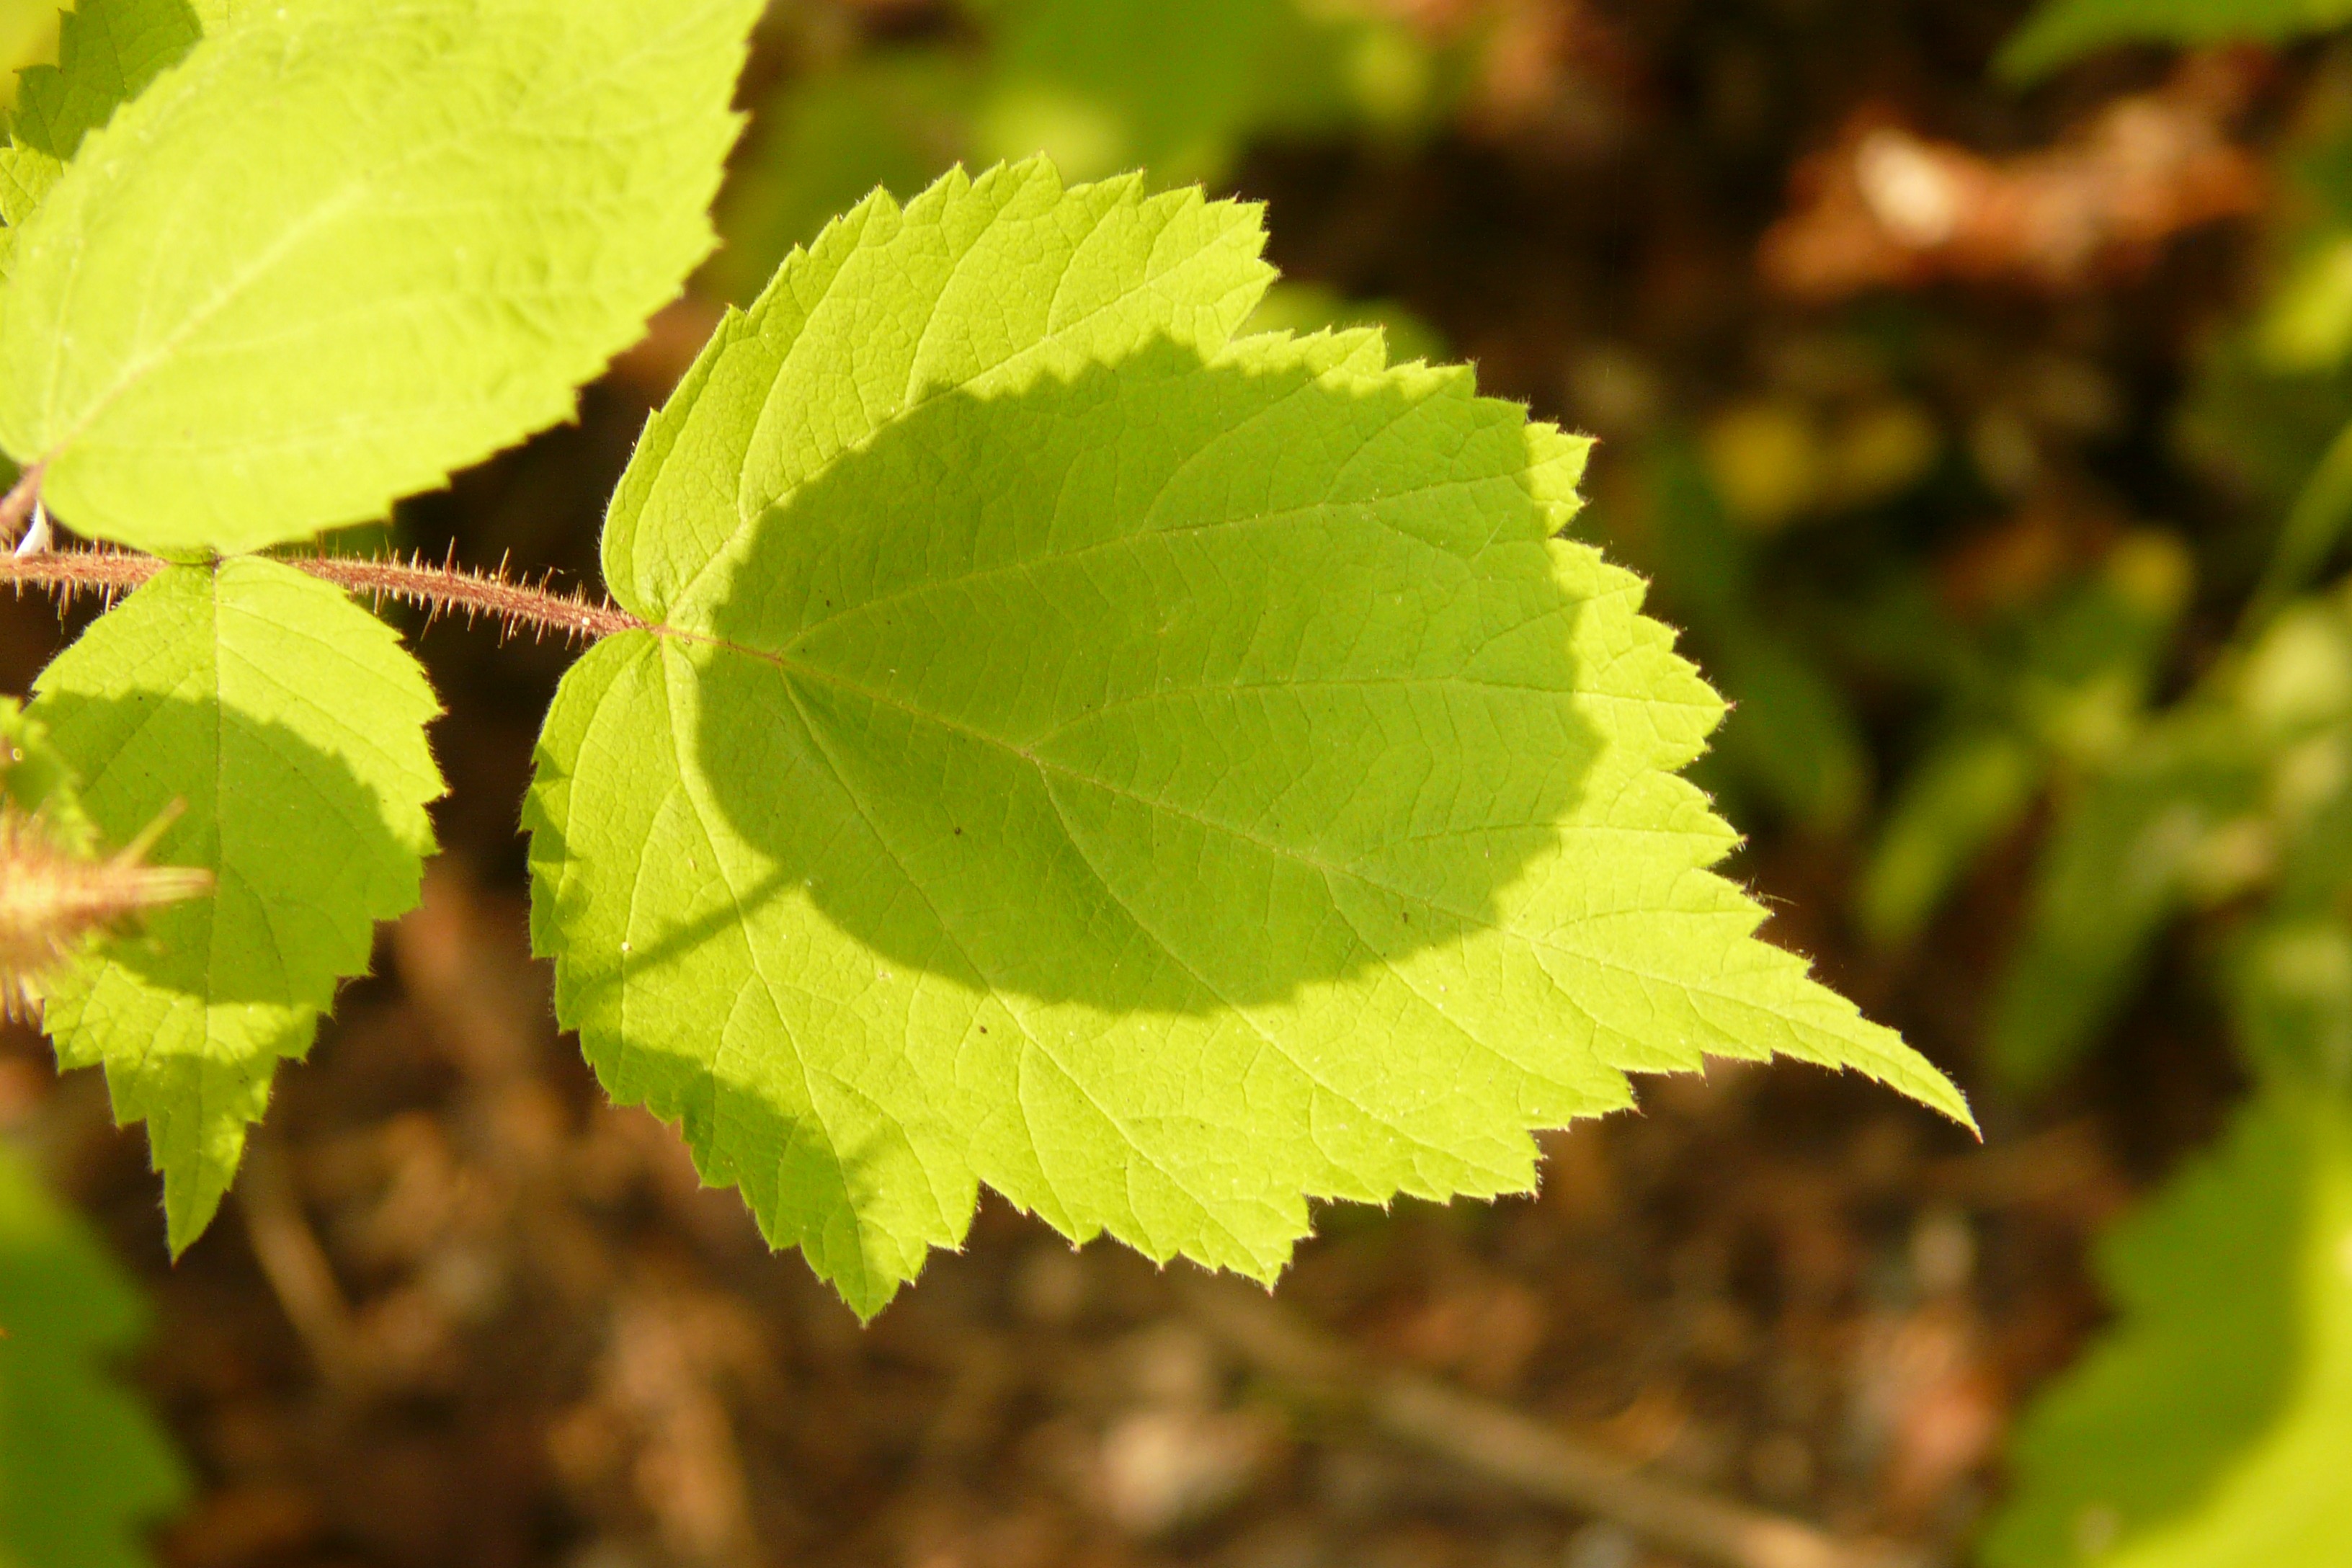
tree, nature, plant, sunlight, leaf, flower, food, green, produce, autumn, botany, flora, leaves, deciduous, macro photography, flowering plant, grape leaves, shadow play, annual plant, woody plant, land plant